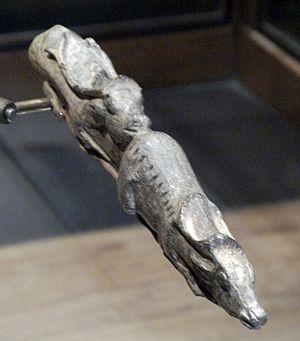
Les abris de Bruniquel sont les quatre abris sous roche d'un site magdalénien situé au pied des châteaux de Bruniquel dans le Tarn-et-Garonne.